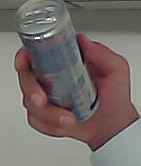
Product: redbull_energydrink